Mechanics Engine House No. 4

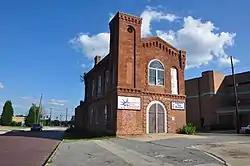

Mechanics Engine House No. 4, also known as Fire Engine Company House No. 4, at 950 Third St. in Macon, Georgia was built around 1870. It was listed on the National Register of Historic Places in 1990.